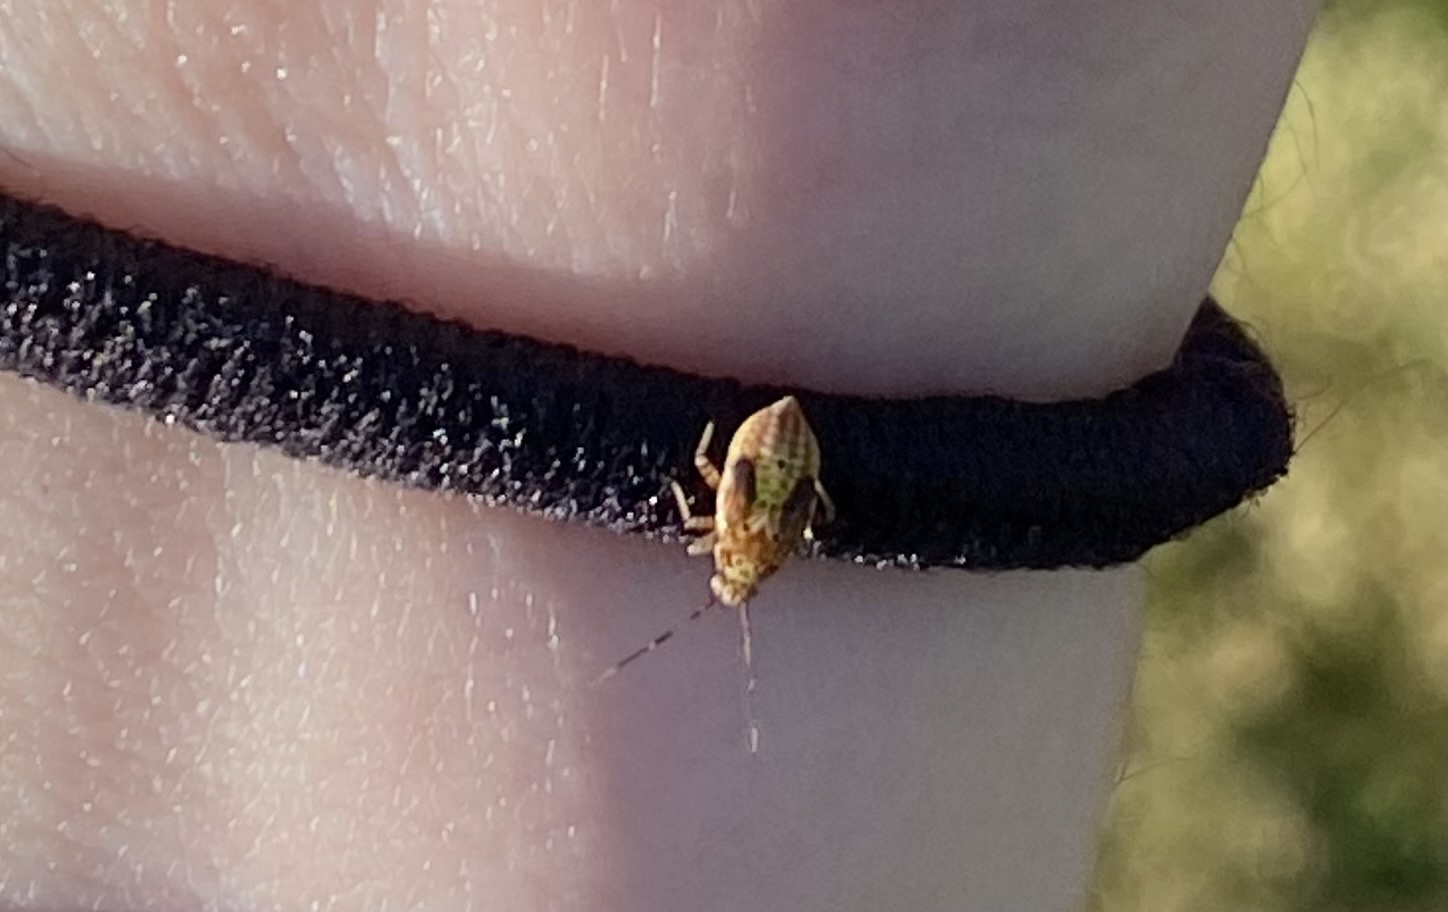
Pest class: lygus_bug